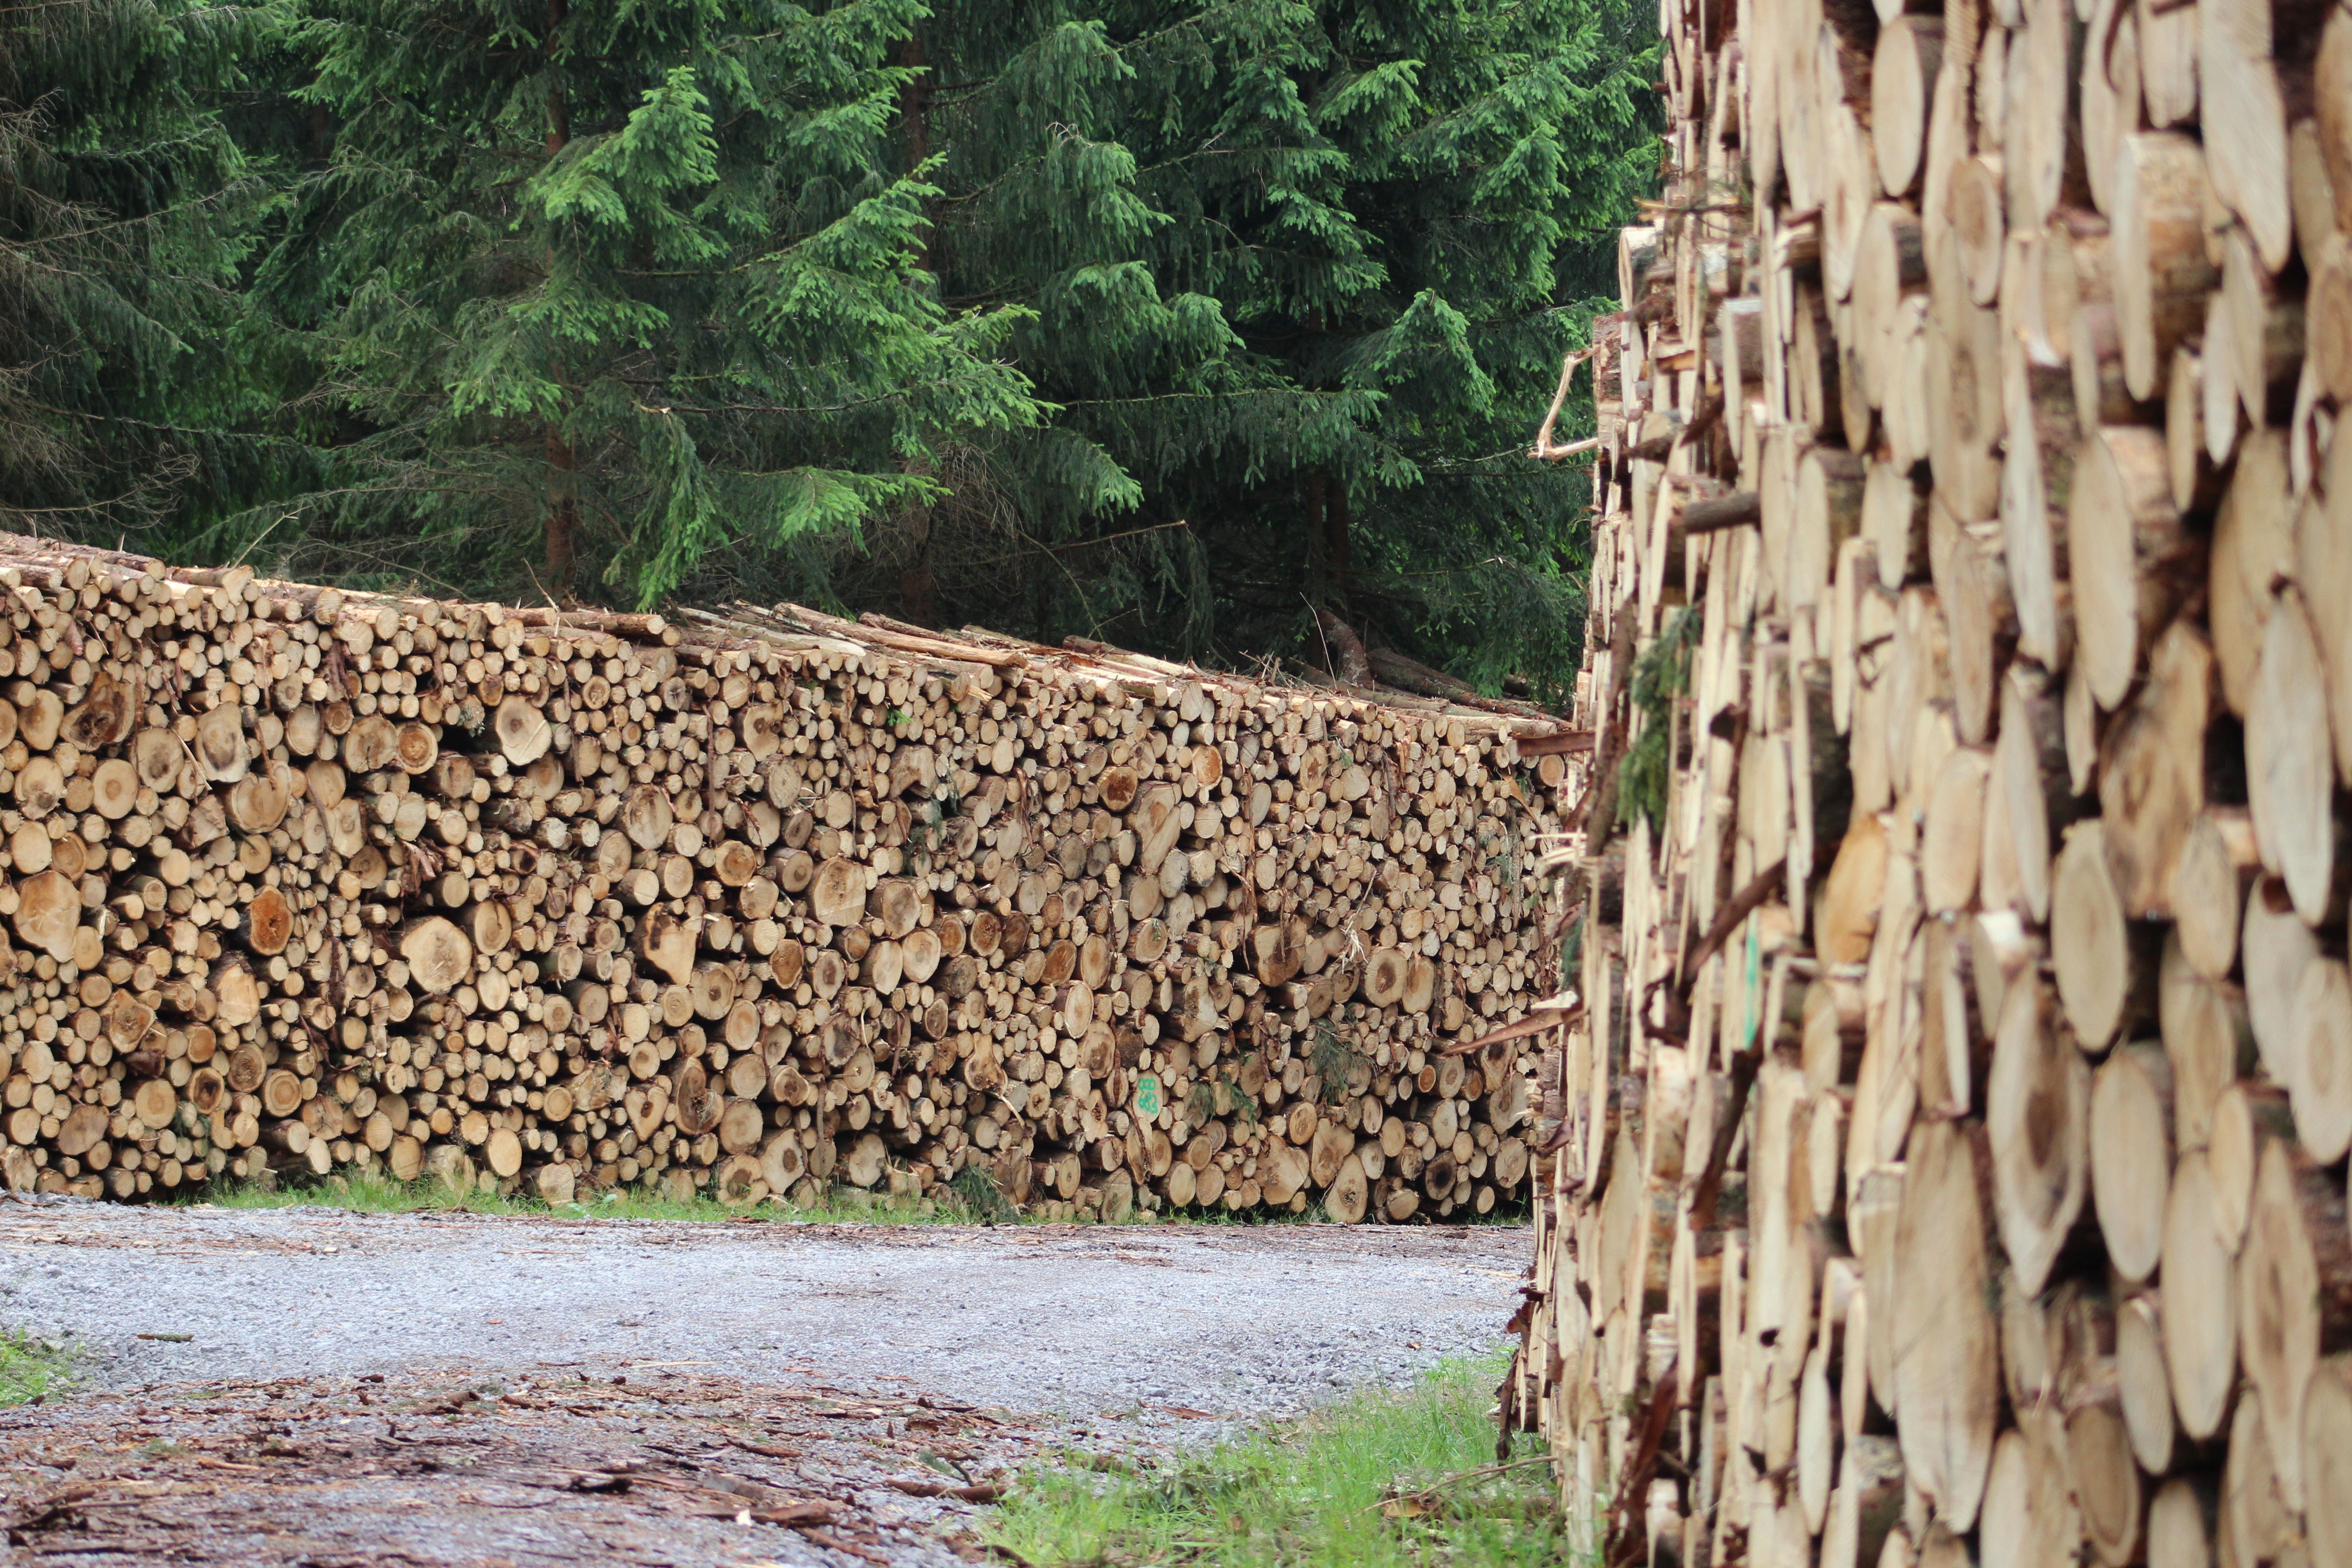
tree, forest, wood, trunk, wall, log, jungle, soil, firewood, geology, stacked, ruins, forestry, timber, tree trunks, holzstapel, rural area, raw material, growing stock, timber industry, tree wood, woody plant, holzschlag